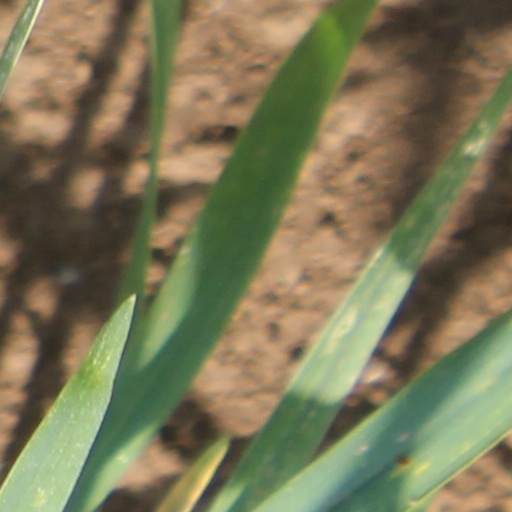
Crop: wheat